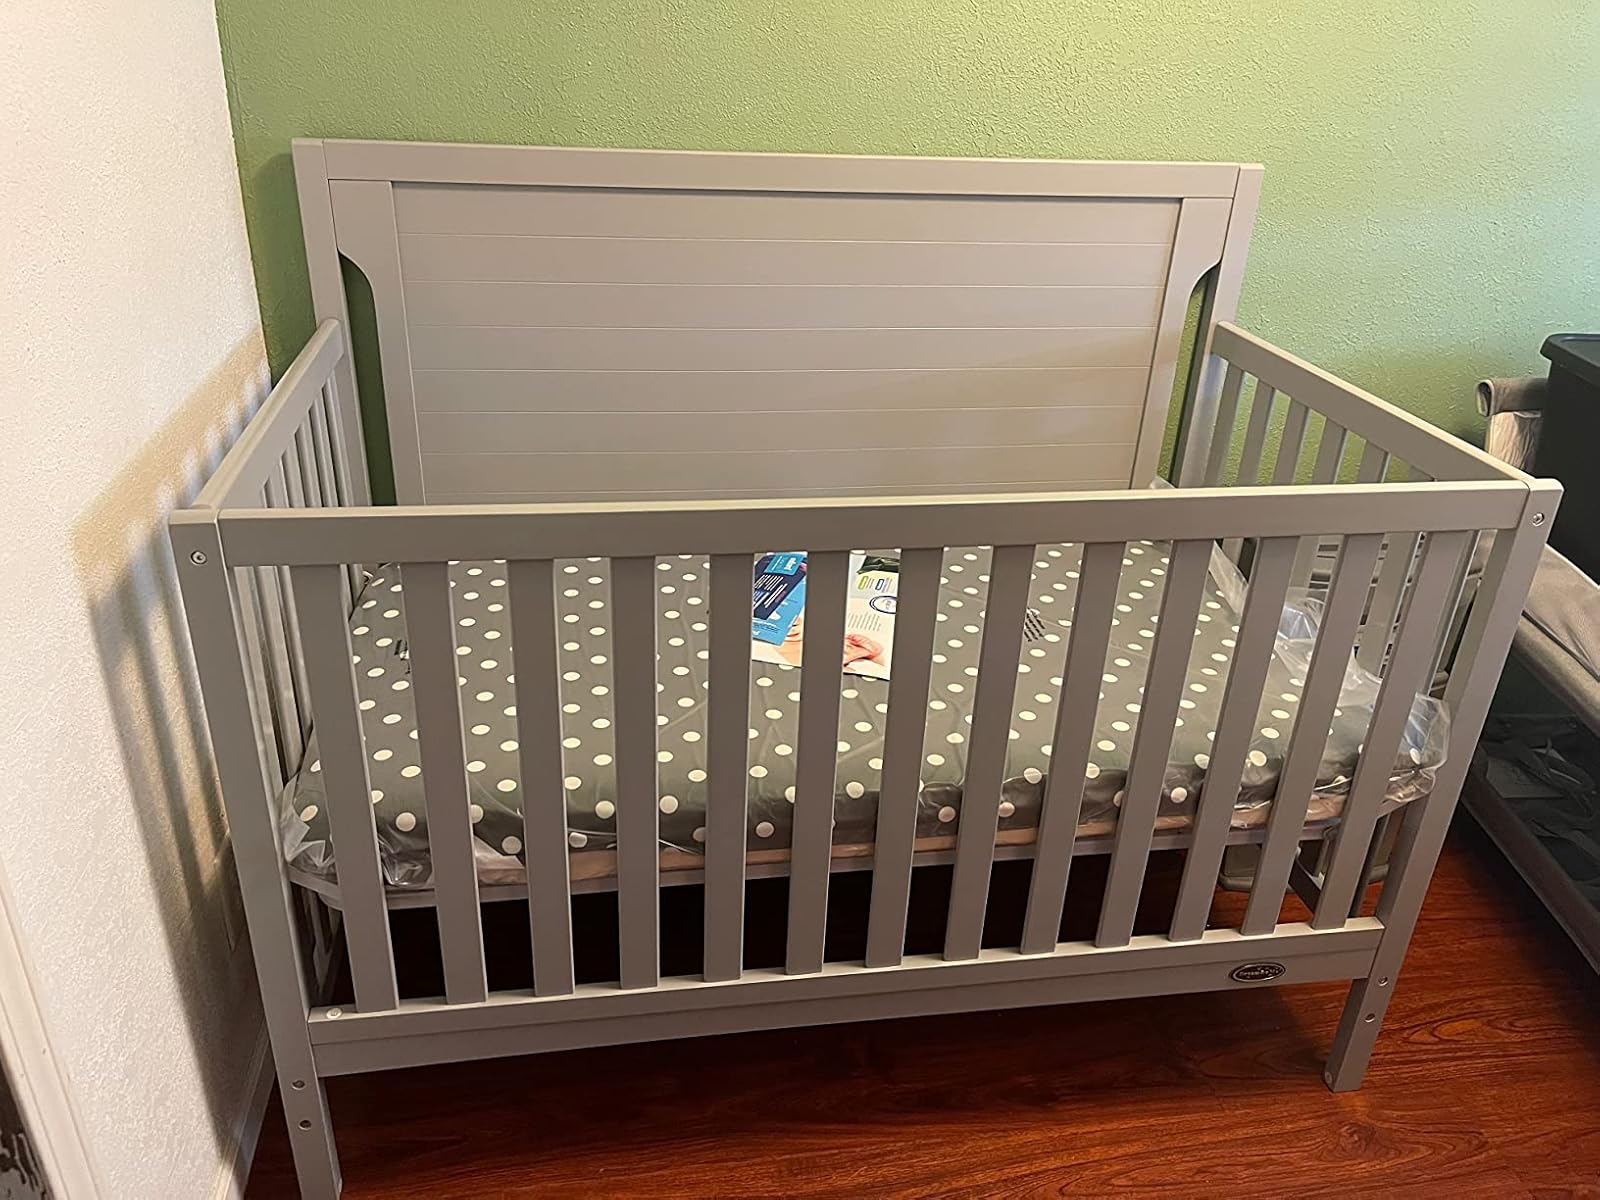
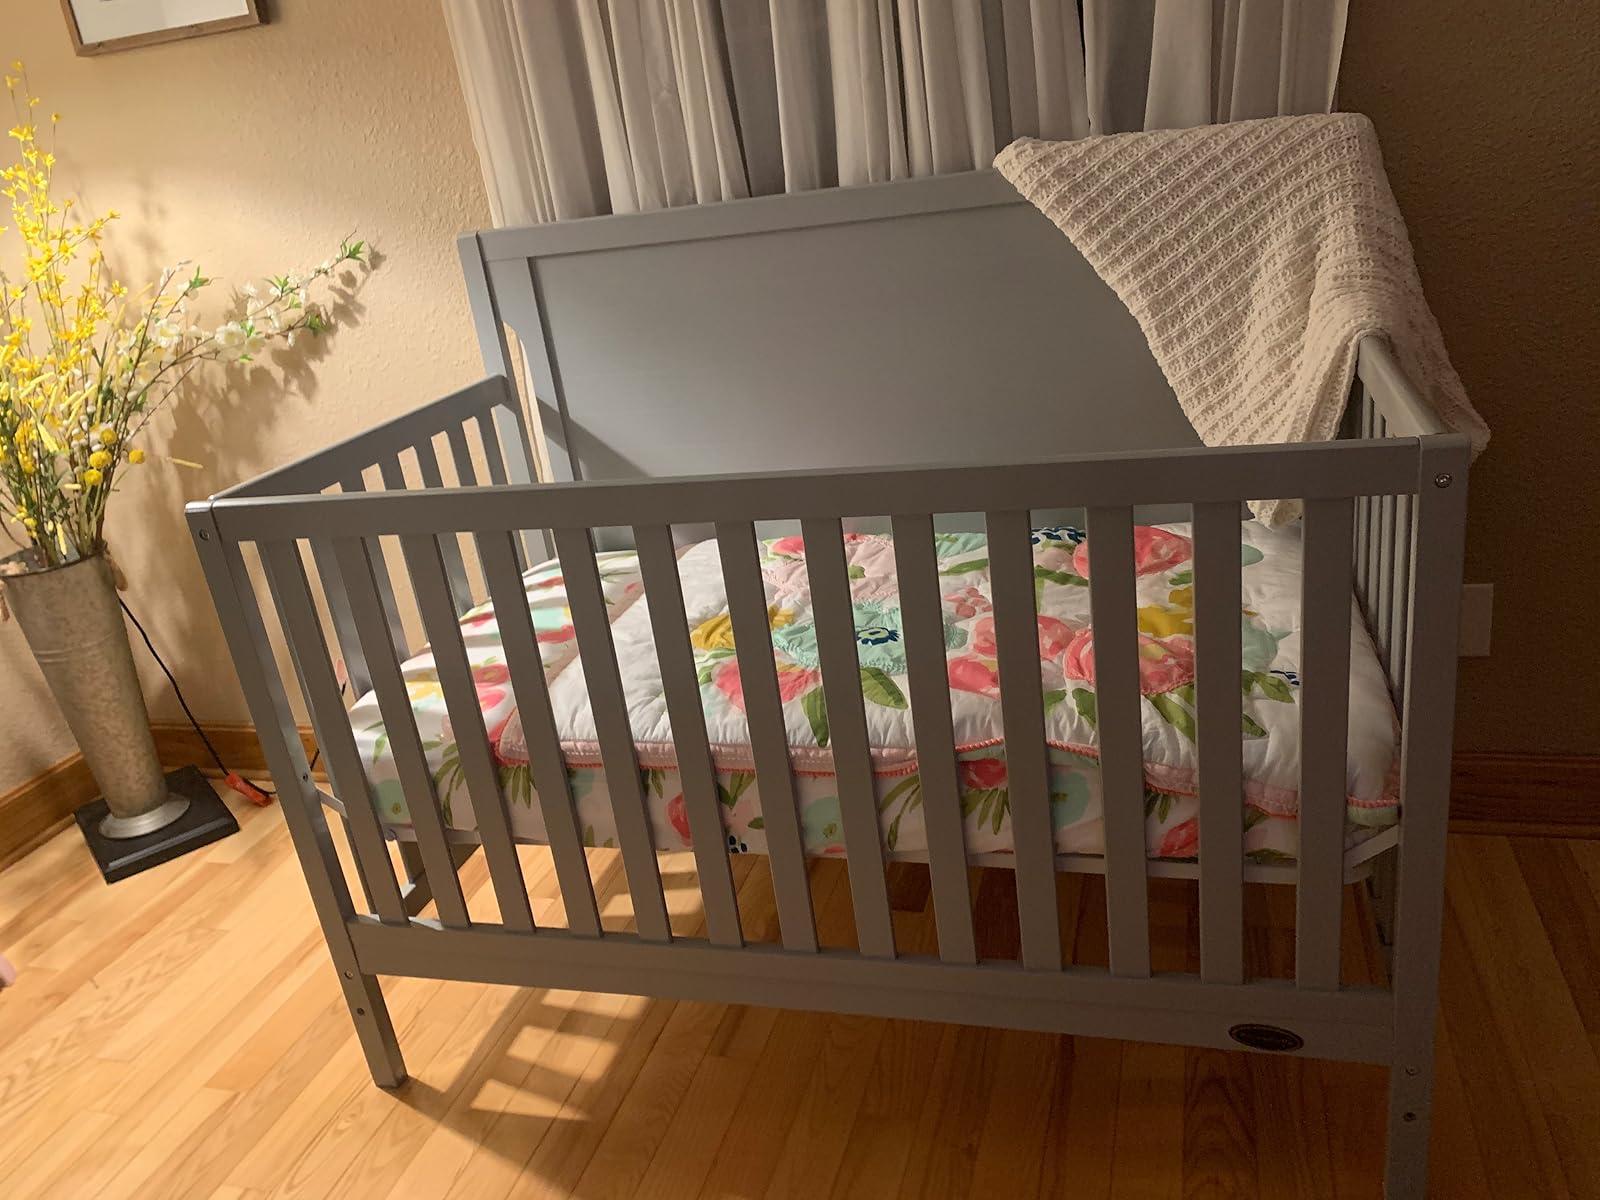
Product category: products_crib
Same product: yes